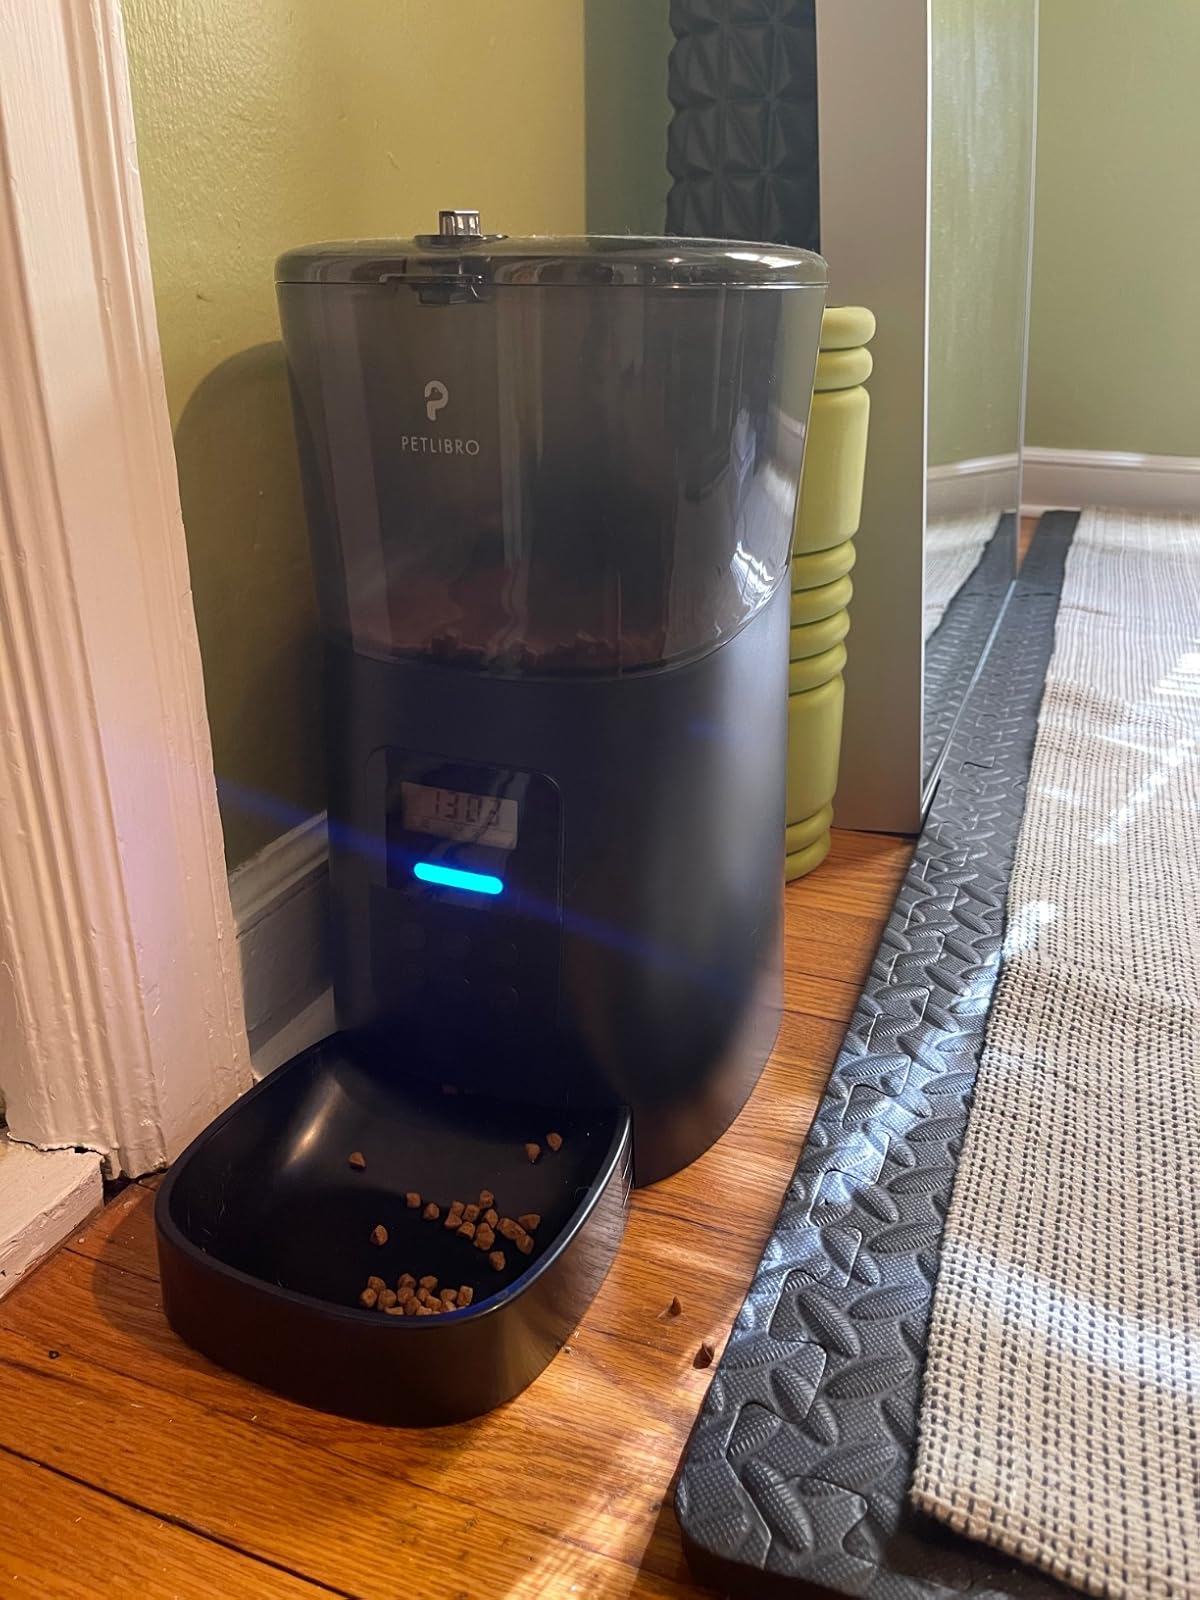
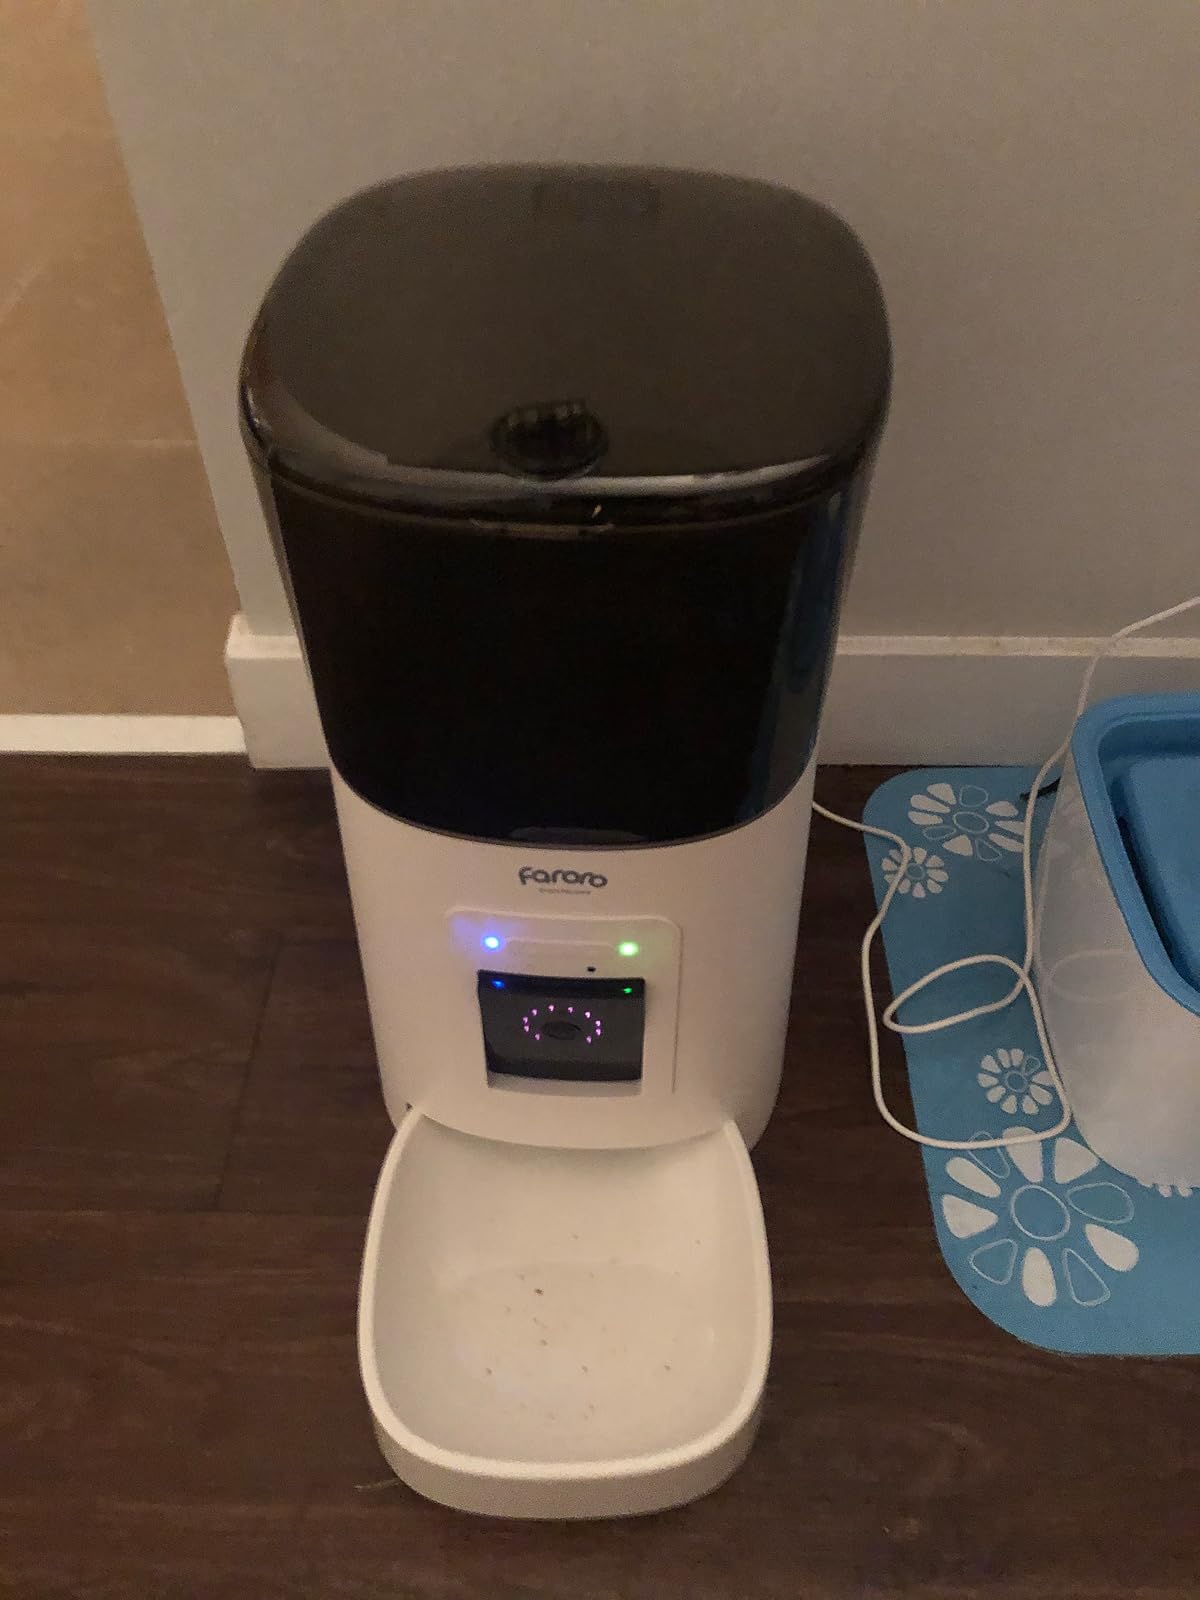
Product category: items_feeder
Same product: no